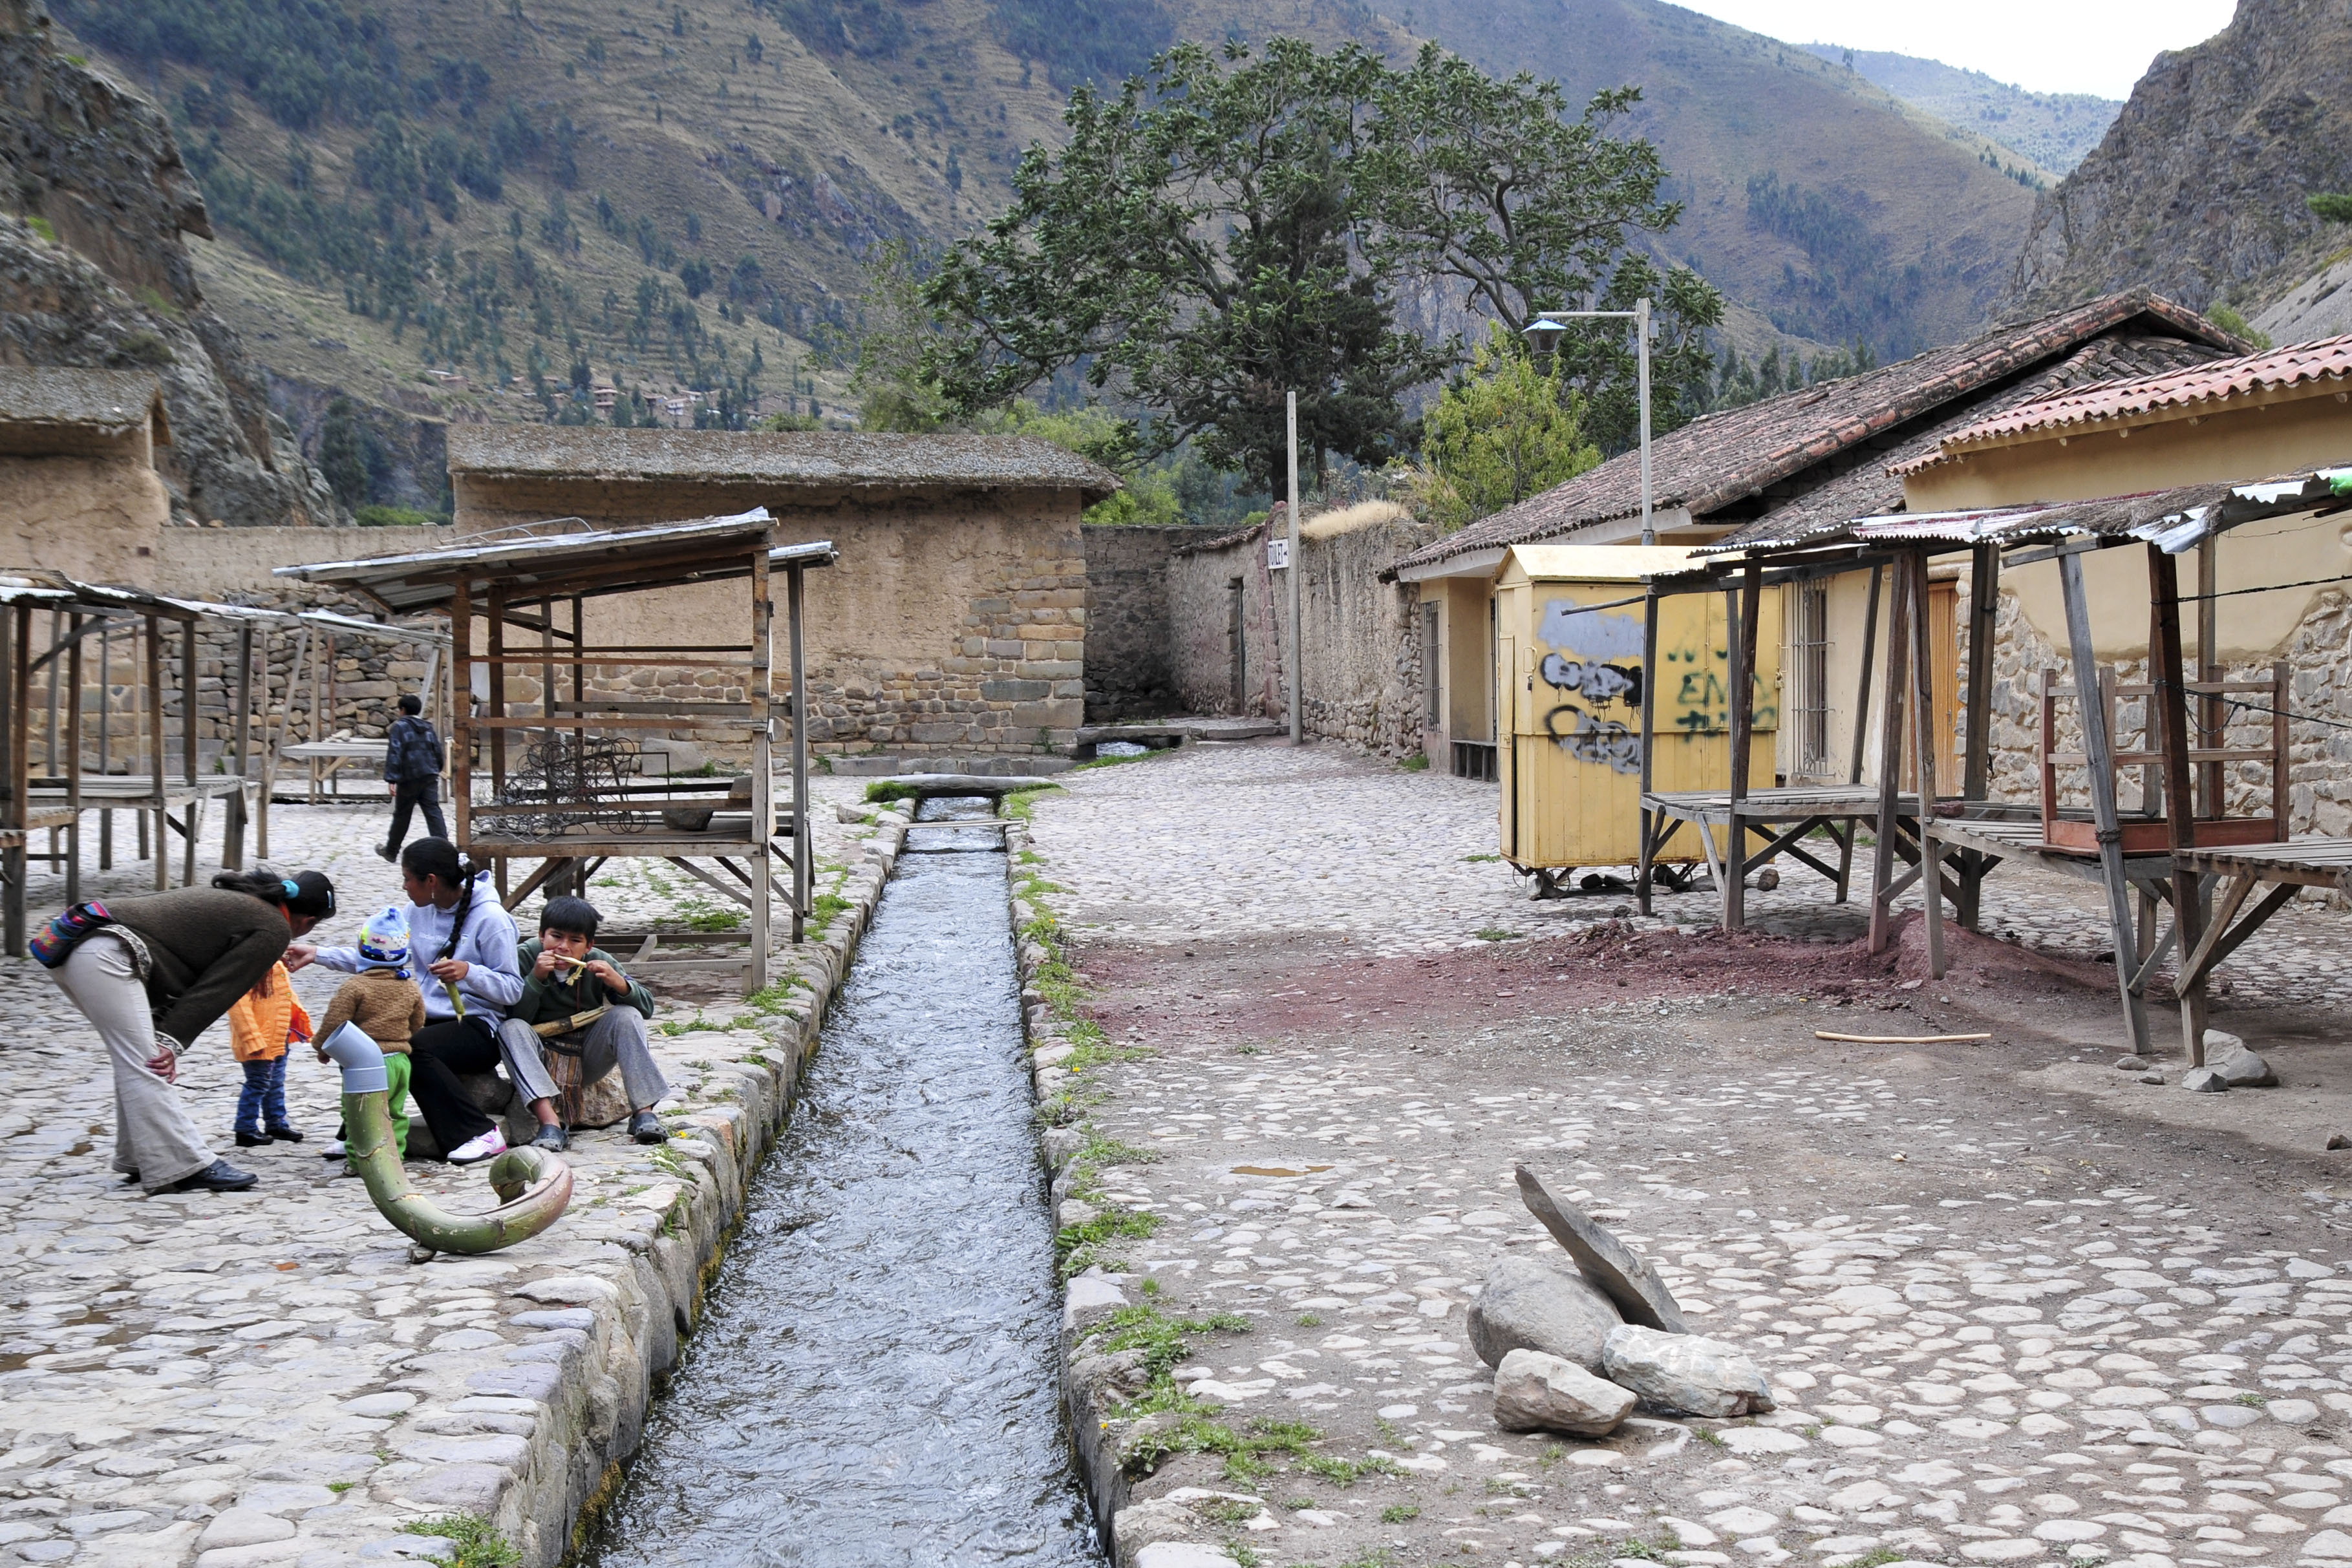
town, vacation, hut, village, cottage, nikon, tourism, peru, d300, rural area